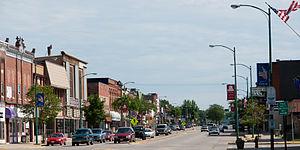
La ville de Tomah est située dans le comté de Monroe, dans l’État du Wisconsin, aux États-Unis. Sa population s’élevait à 9 093 habitants lors du recensement de 2010, estimée à 9 405 habitants en 2016.